Rawtenstall

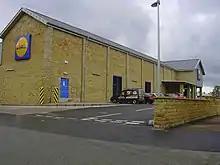
Rawtenstall's Lidl store

The town has had bus routes since the early 1930s. The town is served locally by Transdev, with a bus station in the town centre. There is also frequent services such as the X43 which offers connections to the towns of Burnley and Nelson and the city of Manchester. It is operated by Burnley Bus Company. In 2007 a proposal to demolish part of the previous bus station and build a Lidl store on the site was agreed and the new store was finally completed in 2009. Lancashire County Council and Rossendale Borough Council then eventually replaced the old bus station with a modern bus interchange, which commenced service on Sunday 24 November 2019.